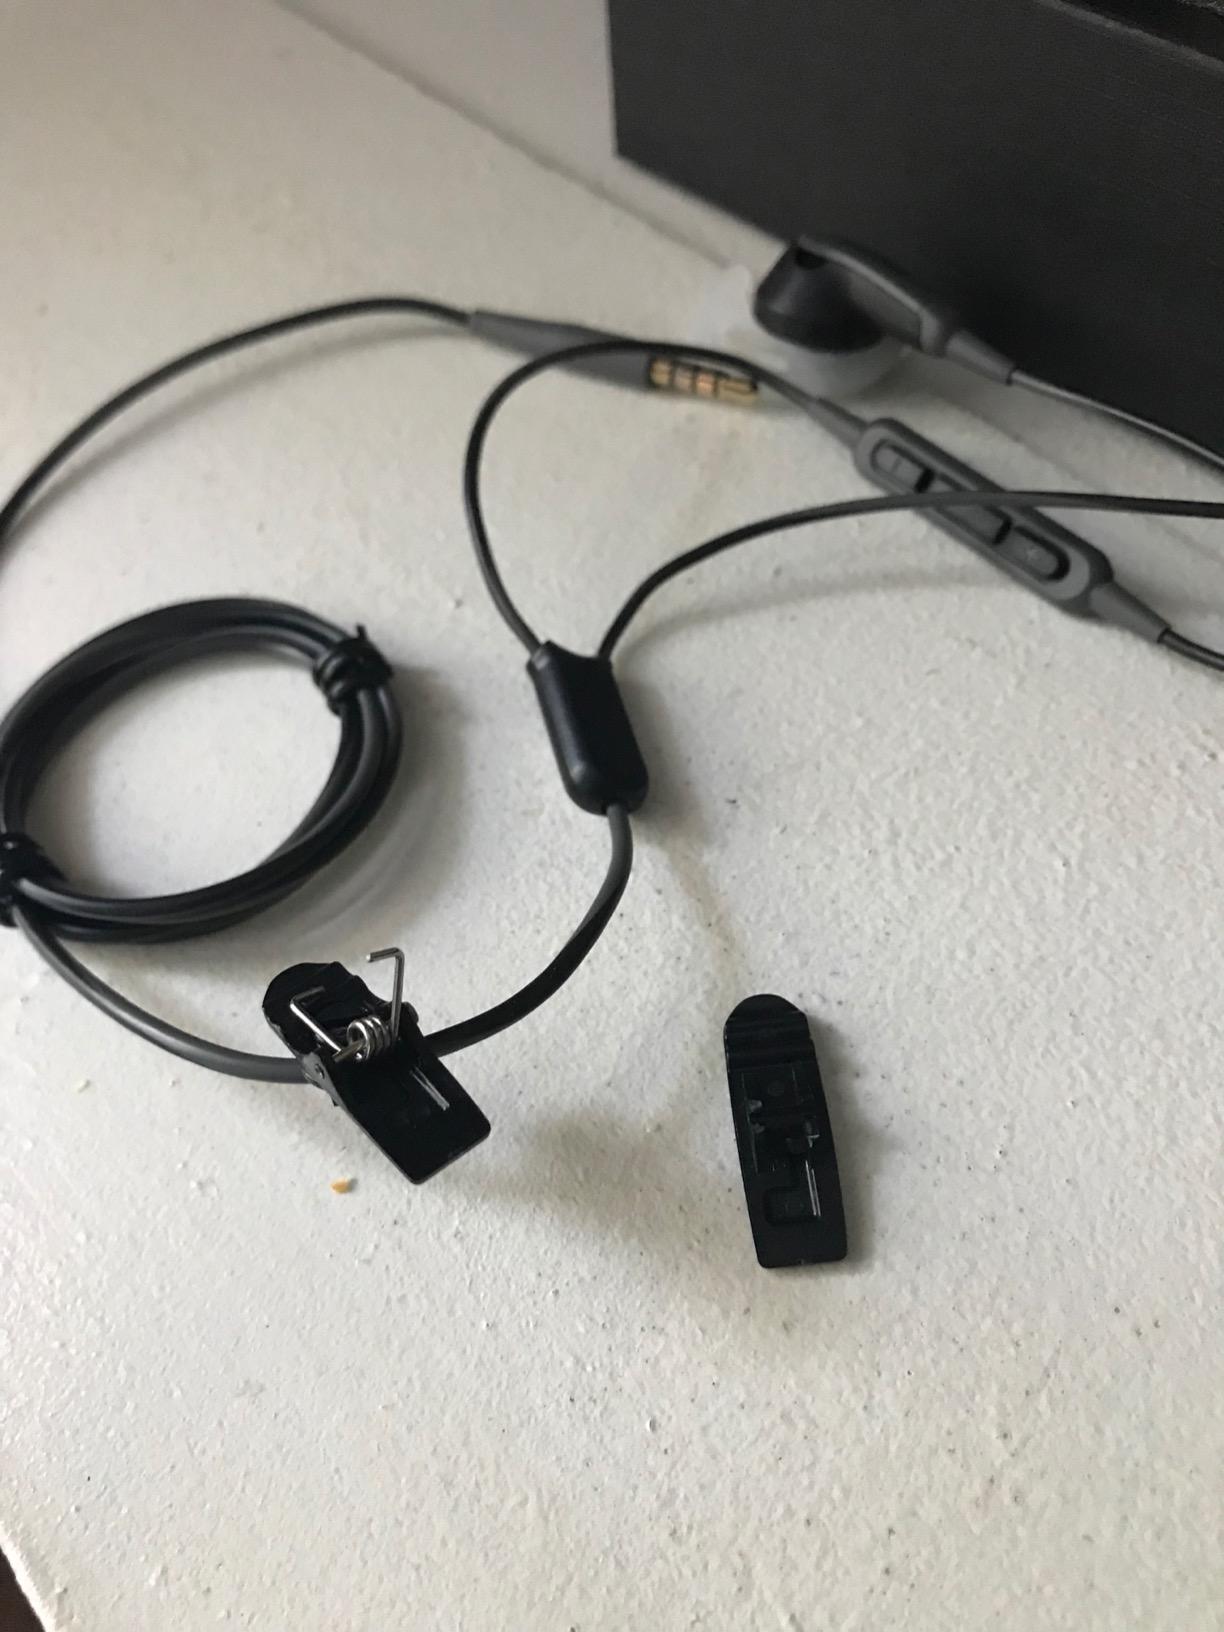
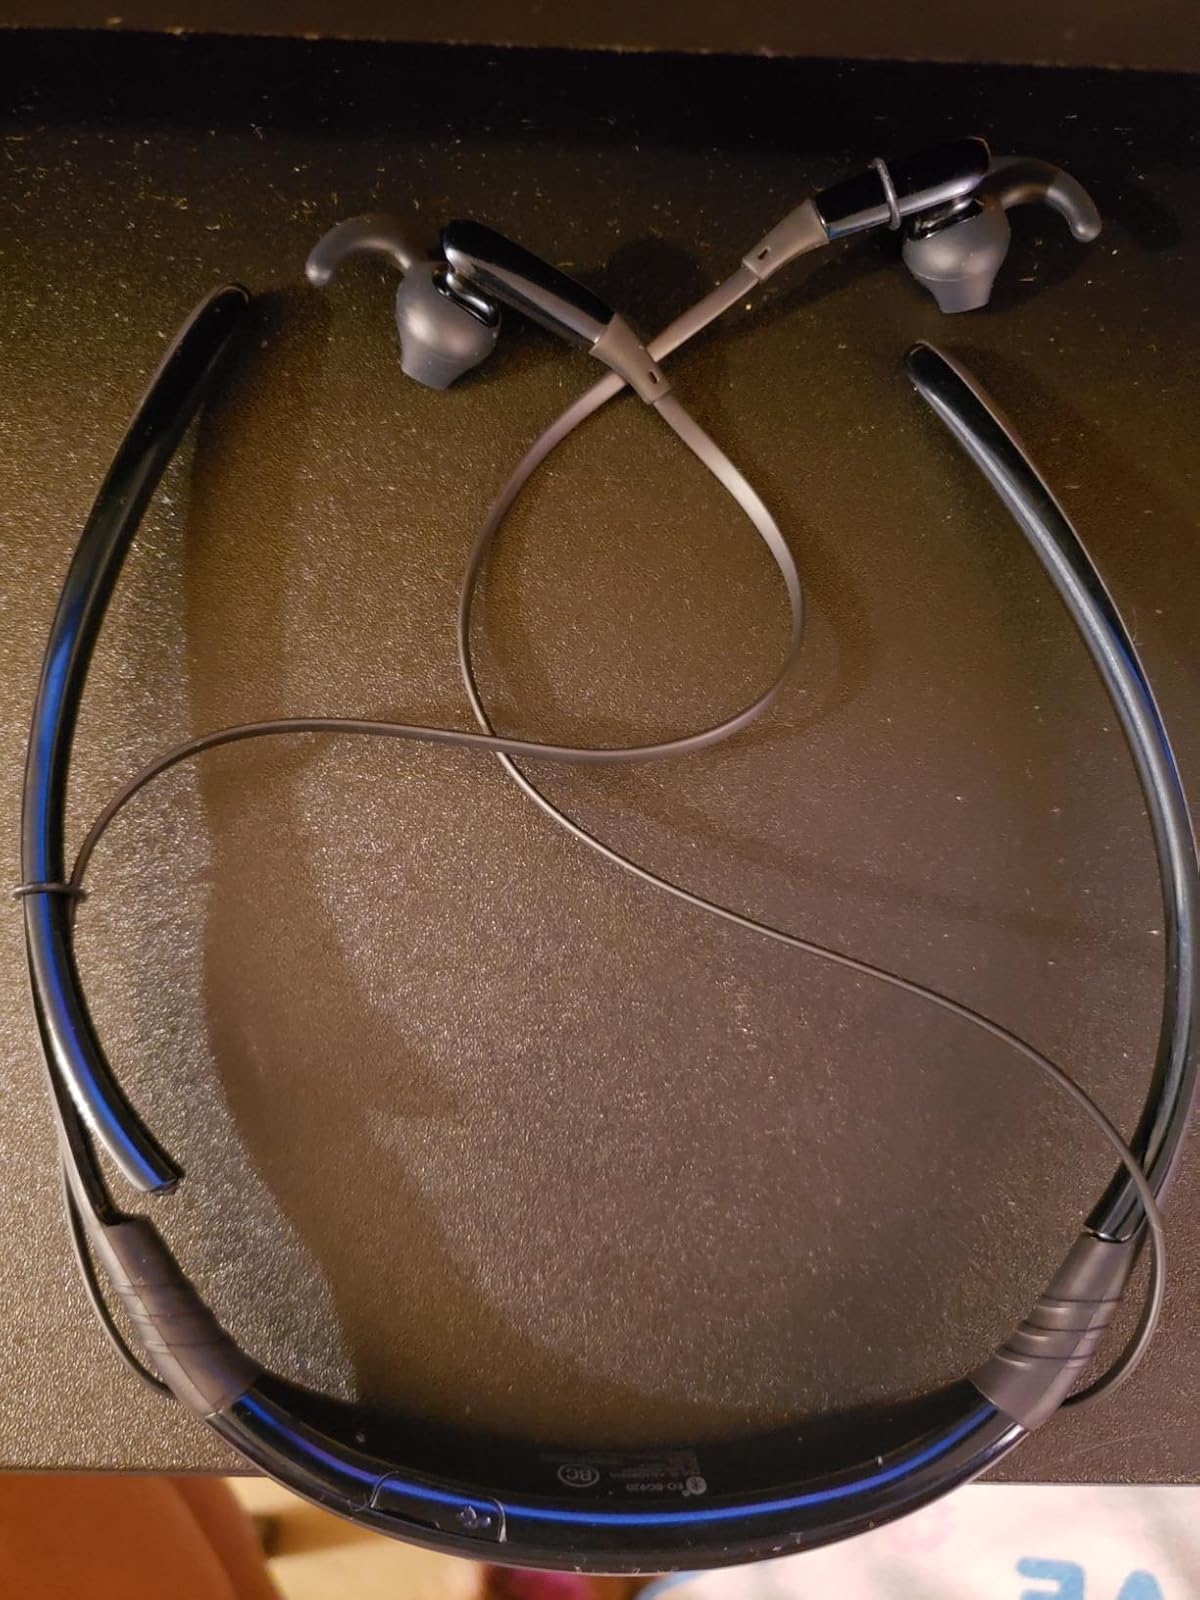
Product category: headphones
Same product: no